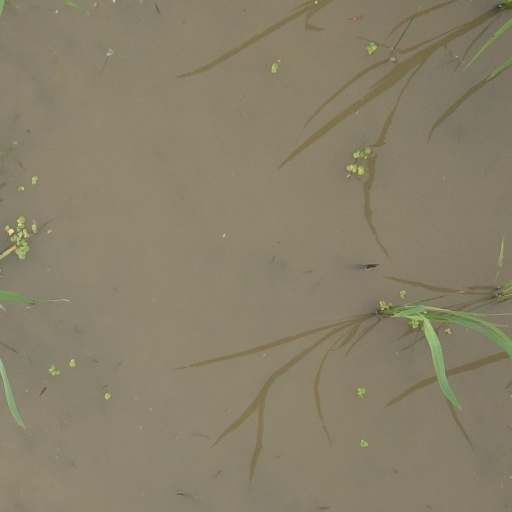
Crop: rice